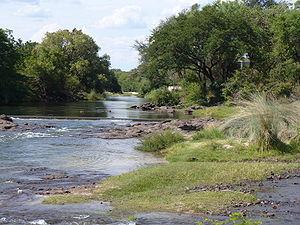
La Zambie, en forme longue la république de Zambie, en anglais Zambia et Republic of Zambia, est un pays d'Afrique australe, sans accès à la mer. Anciennement Rhodésie du Nord, elle fait partie du Commonwealth depuis son indépendance. Sa population est estimée à seize millions d'habitants en 2017. République démocratique, sa capitale est Lusaka. Son nom provient du fleuve Zambèze.